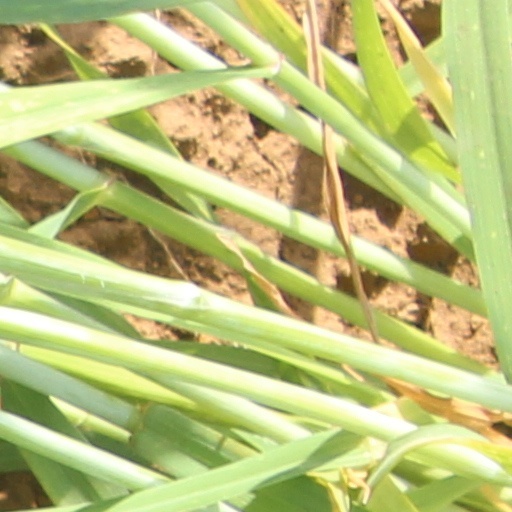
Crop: wheat